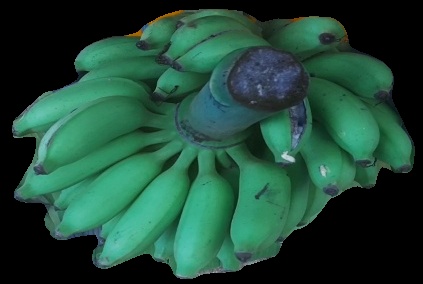
Variety: elakki-bale
Grade: grade2